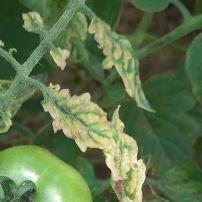
Crop: Tomato
Condition: virosis-d